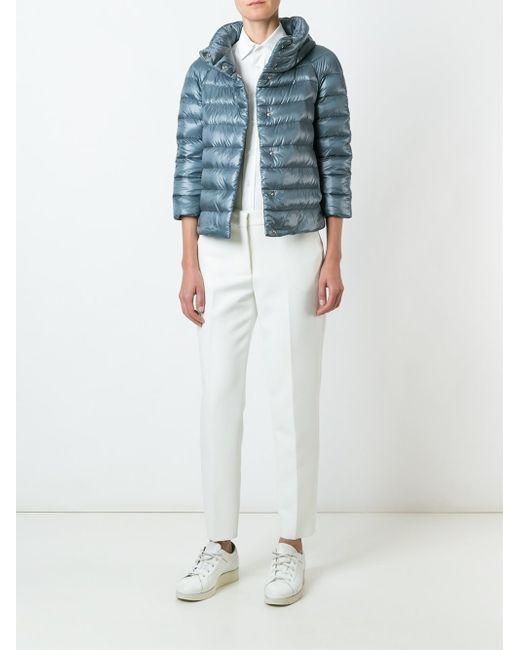
Puff Design vollärmlige Jacke für Herren